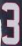
Number: 3